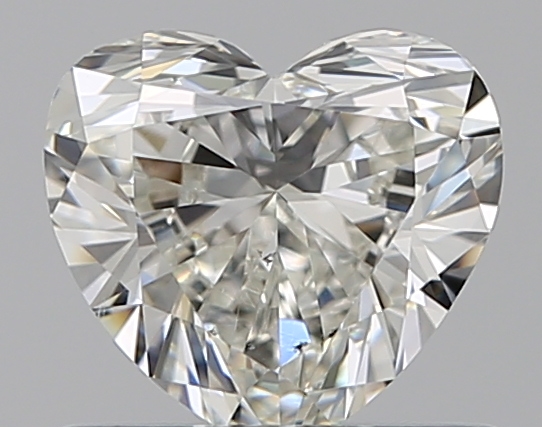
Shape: heart
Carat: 0.65
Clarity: SI1
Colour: I
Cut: EX
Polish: EX
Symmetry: VG
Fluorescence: F
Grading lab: GIA
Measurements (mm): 5.32 x 5.79 x 3.25